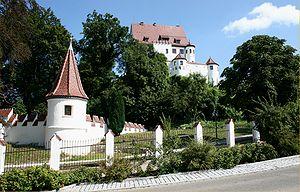
Leipheim est une ville de Bavière, située dans l'arrondissement de Guntzbourg, dans le district de Souabe.